Bathukamma

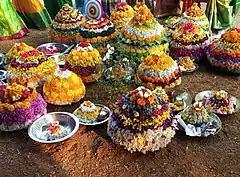
Bathukamma

Bathukamma is a hindu flower-festival celebrated by the women of Telangana and some parts of Andhra Pradesh. Every year this festival is celebrated as per the Sathavahana calendar for nine days starting on Pitru Amavasya, which usually coincides with the months September–October of the Gregorian calendar. Bathukamma is celebrated for nine days and corresponds to the festivals of Sharad Navratri and Durga Puja. It starts on the day of Mahalaya Amavasya and the 9-day festivities culminate on "Saddula Bathukamma" or "Pedda Bathukamma." Bathukamma is followed by "Boddemma", which is a 7-day festival. The Boddemma festival that marks the ending of Varsha Ruthu whereas Bathukamma marks the beginning of Sarad or Sharath Ruthu.